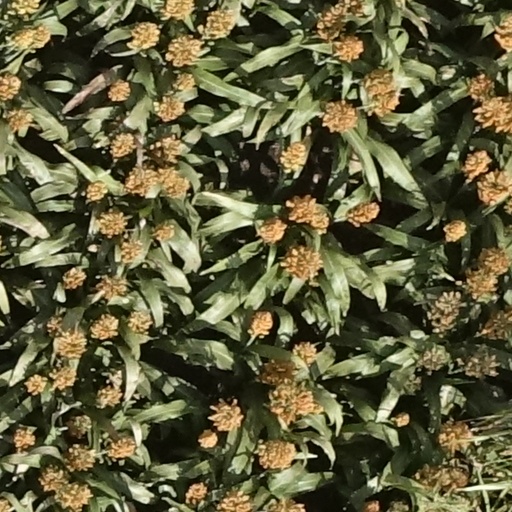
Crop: sorghum